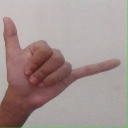
अक्षर: द